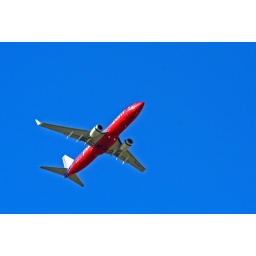
a red dart against a blue canvas